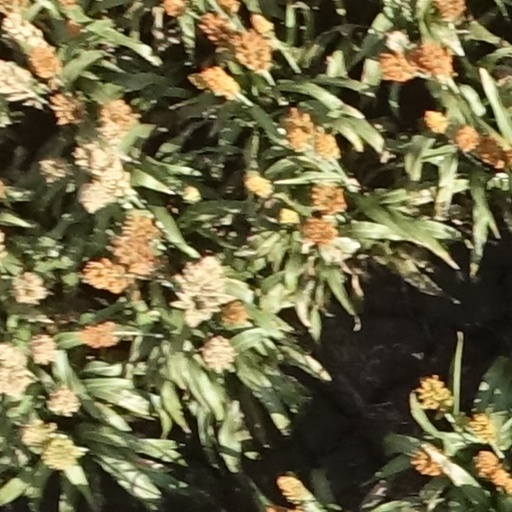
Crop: sorghum